Mogao Caves

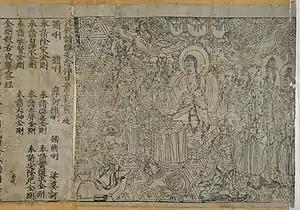
The Chinese "Diamond Sūtra", the oldest known dated printed book in the world, .

One type of cave constructed during the Tibetan era is the Nirvana Cave, which features a large reclining Buddha that covers the entire length of the hall. Figures of mourners in murals or in sculptural forms are also depicted along the length of the hall behind the Buddha. The Buddha figure in cave 158 measures 15.6 m long.